Croatia

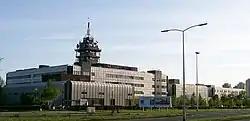
Radio Zagreb, now a part of Croatian national public broadcasting company, Croatian Radiotelevision, was the first public radio station in Southeast Europe.

Croatia's economy qualifies as high-income and developed. International Monetary Fund data projects that Croatian nominal GDP will reach $88.08 Billion in 2024, or $22,966 per capita. Purchasing power parity (PPP) GDP will increase to $175.269 Billion, or $45,702 per capita. According to Eurostat, Croatian GDP per capita in PPS stood at 76% of the EU average in 2023, with real GDP growth for the year being 2.8%. The average net salary of a Croatian worker in April 2024 was €1,326 per month, the average gross salary roughly €1,834 per month. The unemployment rate dropped to 5.6% in that month, down from 7.2% in July 2019 and 9.6% in December 2018. The unemployment rate between 1996 and 2018 averaged 17.38%, reaching an all-time high of 23.60% in January 2002 and a record low of 8.40% in September 2018. In 2017, economic output was dominated by the service sector — accounting for 70.1% of GDP – followed by the industrial sector with 26.2% and agriculture accounting for 3.7%.